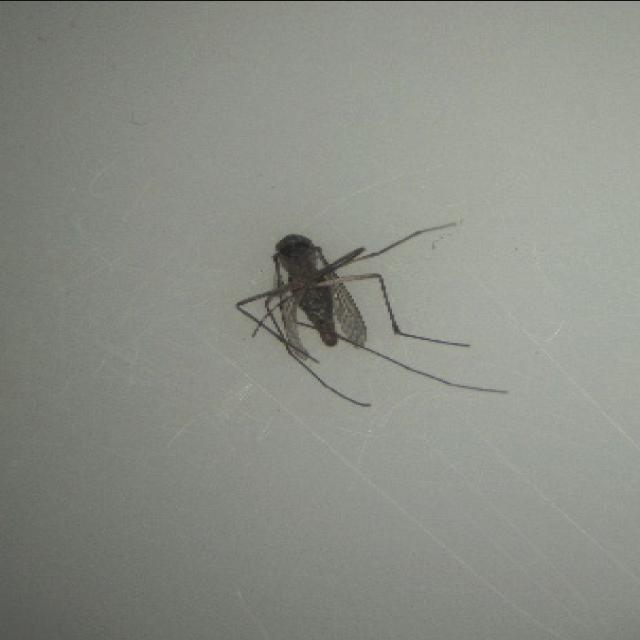
Species: culex_tritaeniorhynchus